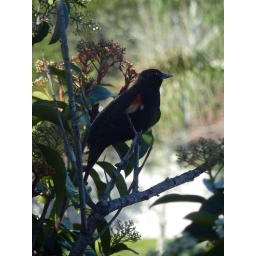
He and some of his pals were in this tree outside my window today!